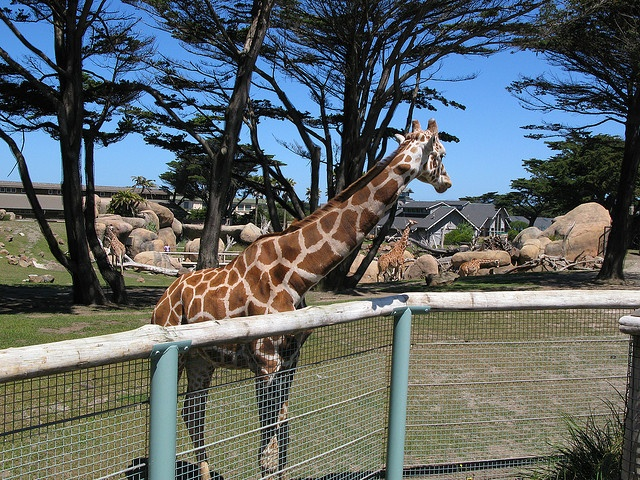
A giraffe standing next to a fence inside a zoo enclosure.
A giraffe looking away as it stands by a zoo rail.
A giraffe looking longingly into the distance behind a fence.
Giraffe stand in enclosure with head high above fence.
a few giraffes living in a fenced pen